Nikki Haley

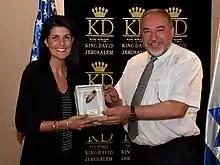
Haley with Israeli defense minister Avigdor Lieberman in 2017

Haley has been described by South Carolina senator Lindsey Graham as a "strong supporter of the State of Israel." As governor, she signed a anti-BDS law to stop efforts of the Boycott, Divestment and Sanctions (BDS) movement. This legislation was the first of its kind on a statewide level. Haley also stated that "nowhere has the UN's failure been more consistent and more outrageous than in its bias against our close ally Israel."